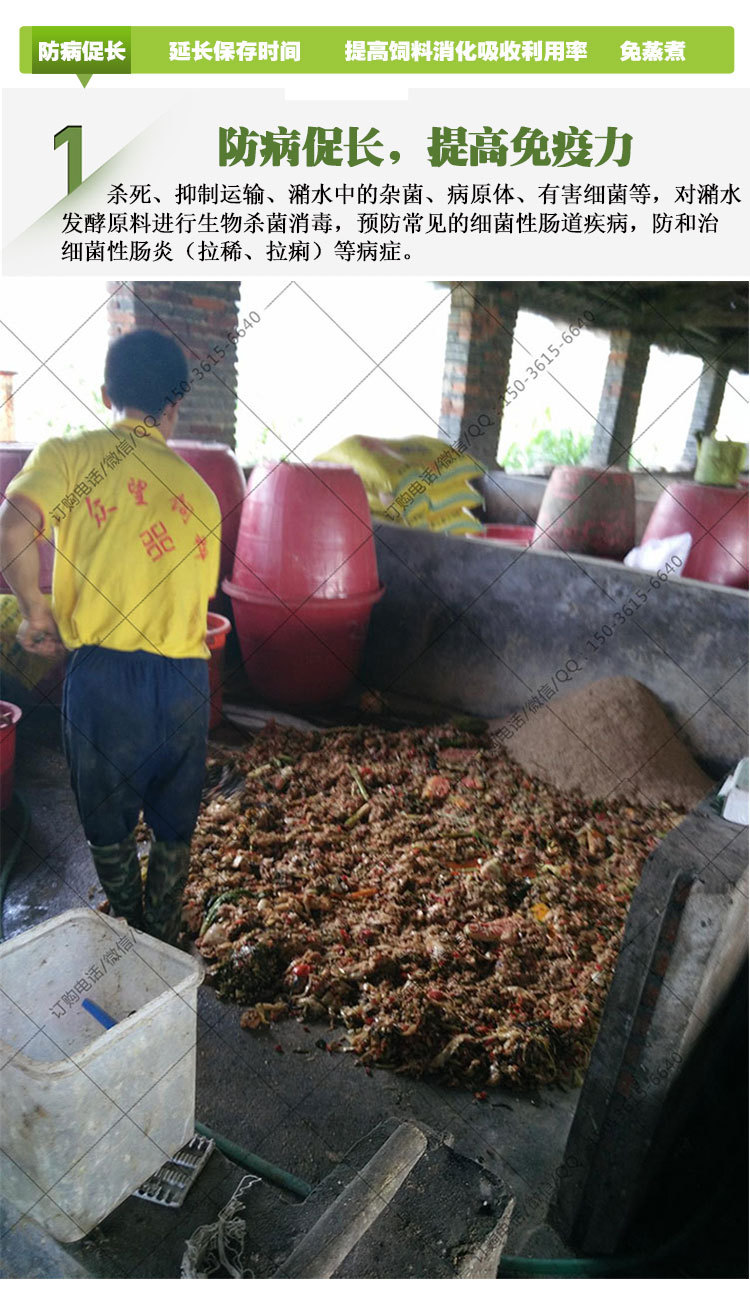
Label: trash